Maurice Bennett Flynn

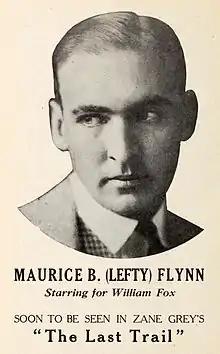
Film promotion featuring Flynn, "Wid's Year Book", 1921

Maurice Bennett Flynn (May 26, 1892 – March 4, 1959) was an American football player and actor. He was also known as "Lefty" Flynn because in football, he kicked with his left foot.